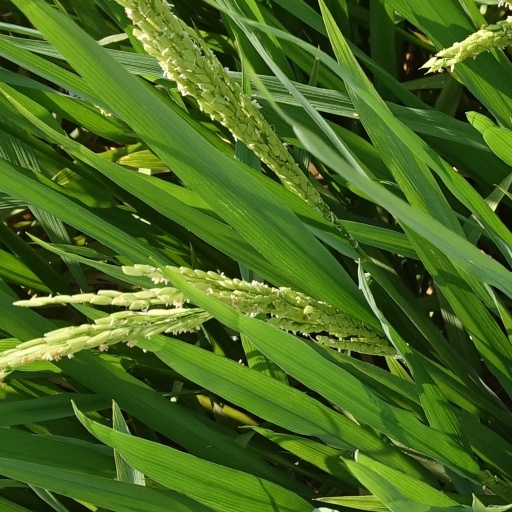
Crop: rice